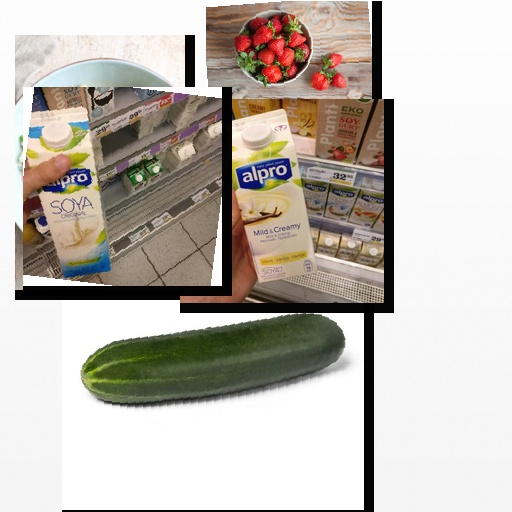
Food items: strawberry, cauliflower, cucumber, soy_milk, vanilla_soy_yogurt